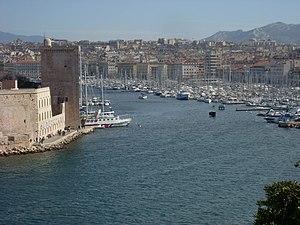
Le Vieux port de Marseille vu du Pharo
Le canton de Marseille Belsunce est une ancienne division administrative française située dans le département des Bouches-du-Rhône, dans l'arrondissement de Marseille. Ancien canton de Marseille I